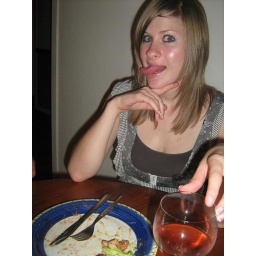
Girly dinner a go-go! The blue house took on Clayfizzle in a battle to the death. Or just the drunk. Girly dinner a go-go! The blue house took on Clayfizzle in a battle to the death. Or just the drunk.